Bayfront MRT station

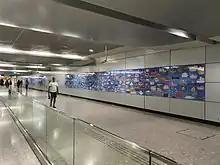
Artwork at the concourse level

"When the Ship Comes In" by Lee Wen is displayed along the station concourse as part of the Art-in-Transit programme, a showcase of public artworks on the MRT network. The work depicts a series of ships hand-drawn by Singaporean children aged 7 to 12. Based on fantasy or other existing ships, the designs included boats powered by whales and dragons, or those made of food and recycled bottles.